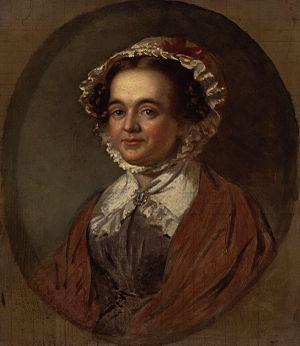
Elizabeth Barrett Browning, née le 6 mars 1806 à Coxhoe Hall, dans le comté de Durham, et morte le 29 juin 1861 à Florence, est une poétesse, essayiste et pamphlétaire anglaise de l'ère victorienne.
Les Papiers posthumes du Pickwick Club, également connu sous le titre Les Aventures de Monsieur Pickwick, est le premier roman de Charles Dickens à être publié sous forme de feuilleton, de 1836 à 1837.
Mary Russell Mitford est une écrivaine britannique.